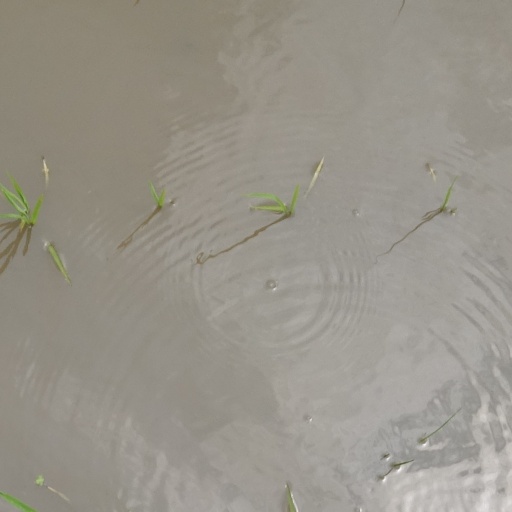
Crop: rice